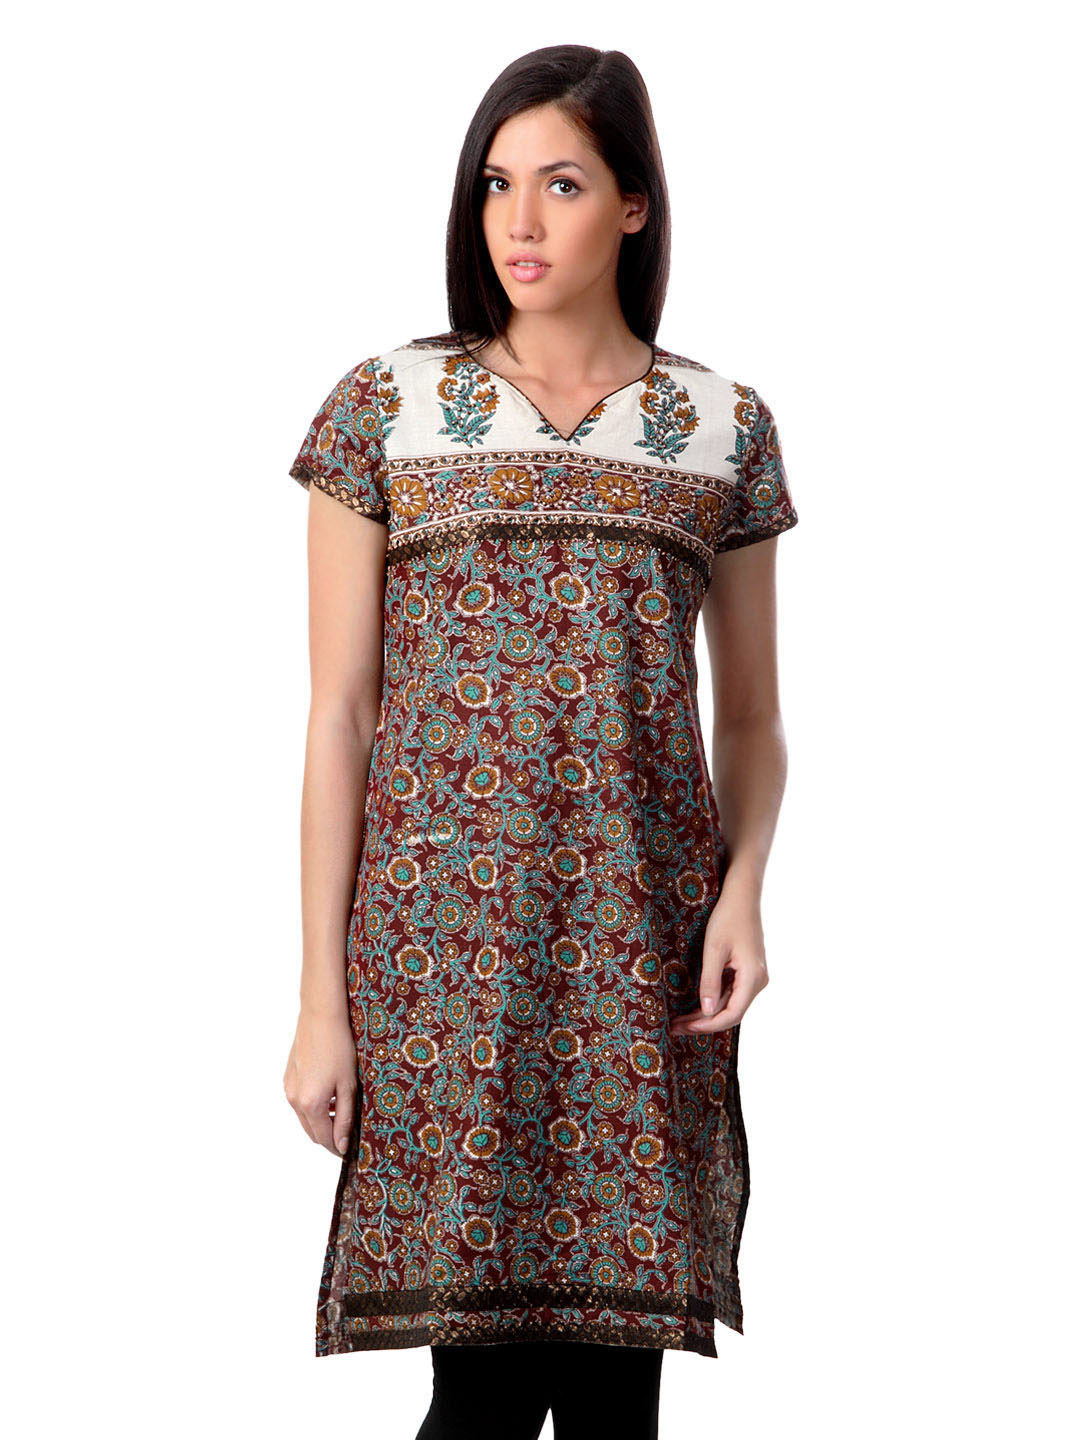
Sushilas Women Printed Maroon Kurta
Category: Apparel / Topwear / Kurtas
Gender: Women
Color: Maroon
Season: Summer 2012
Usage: Ethnic